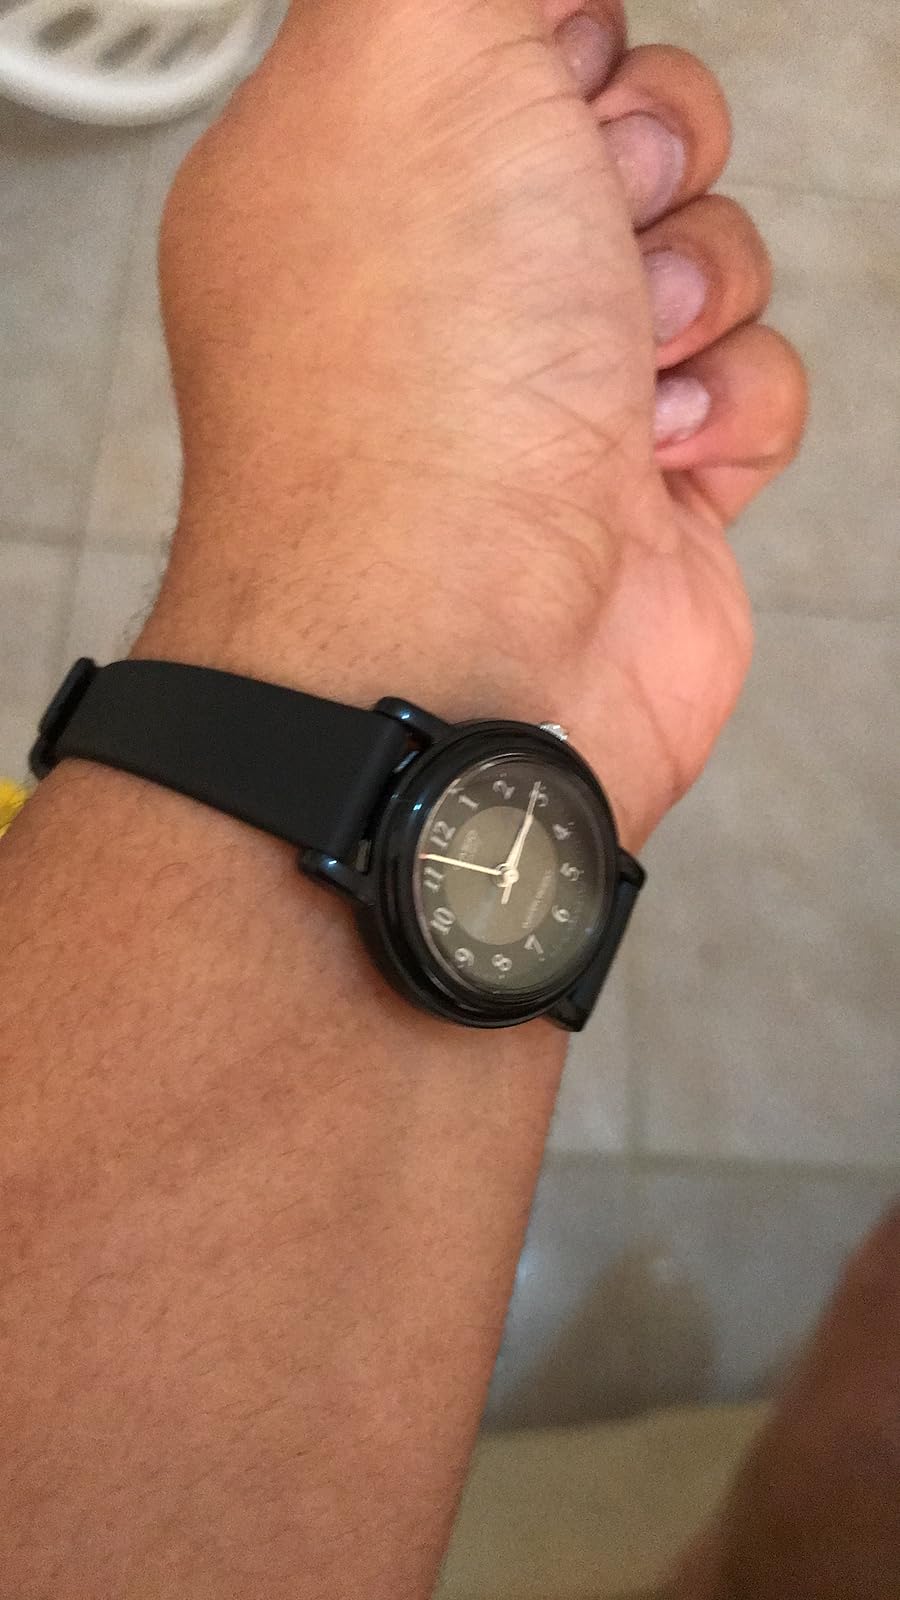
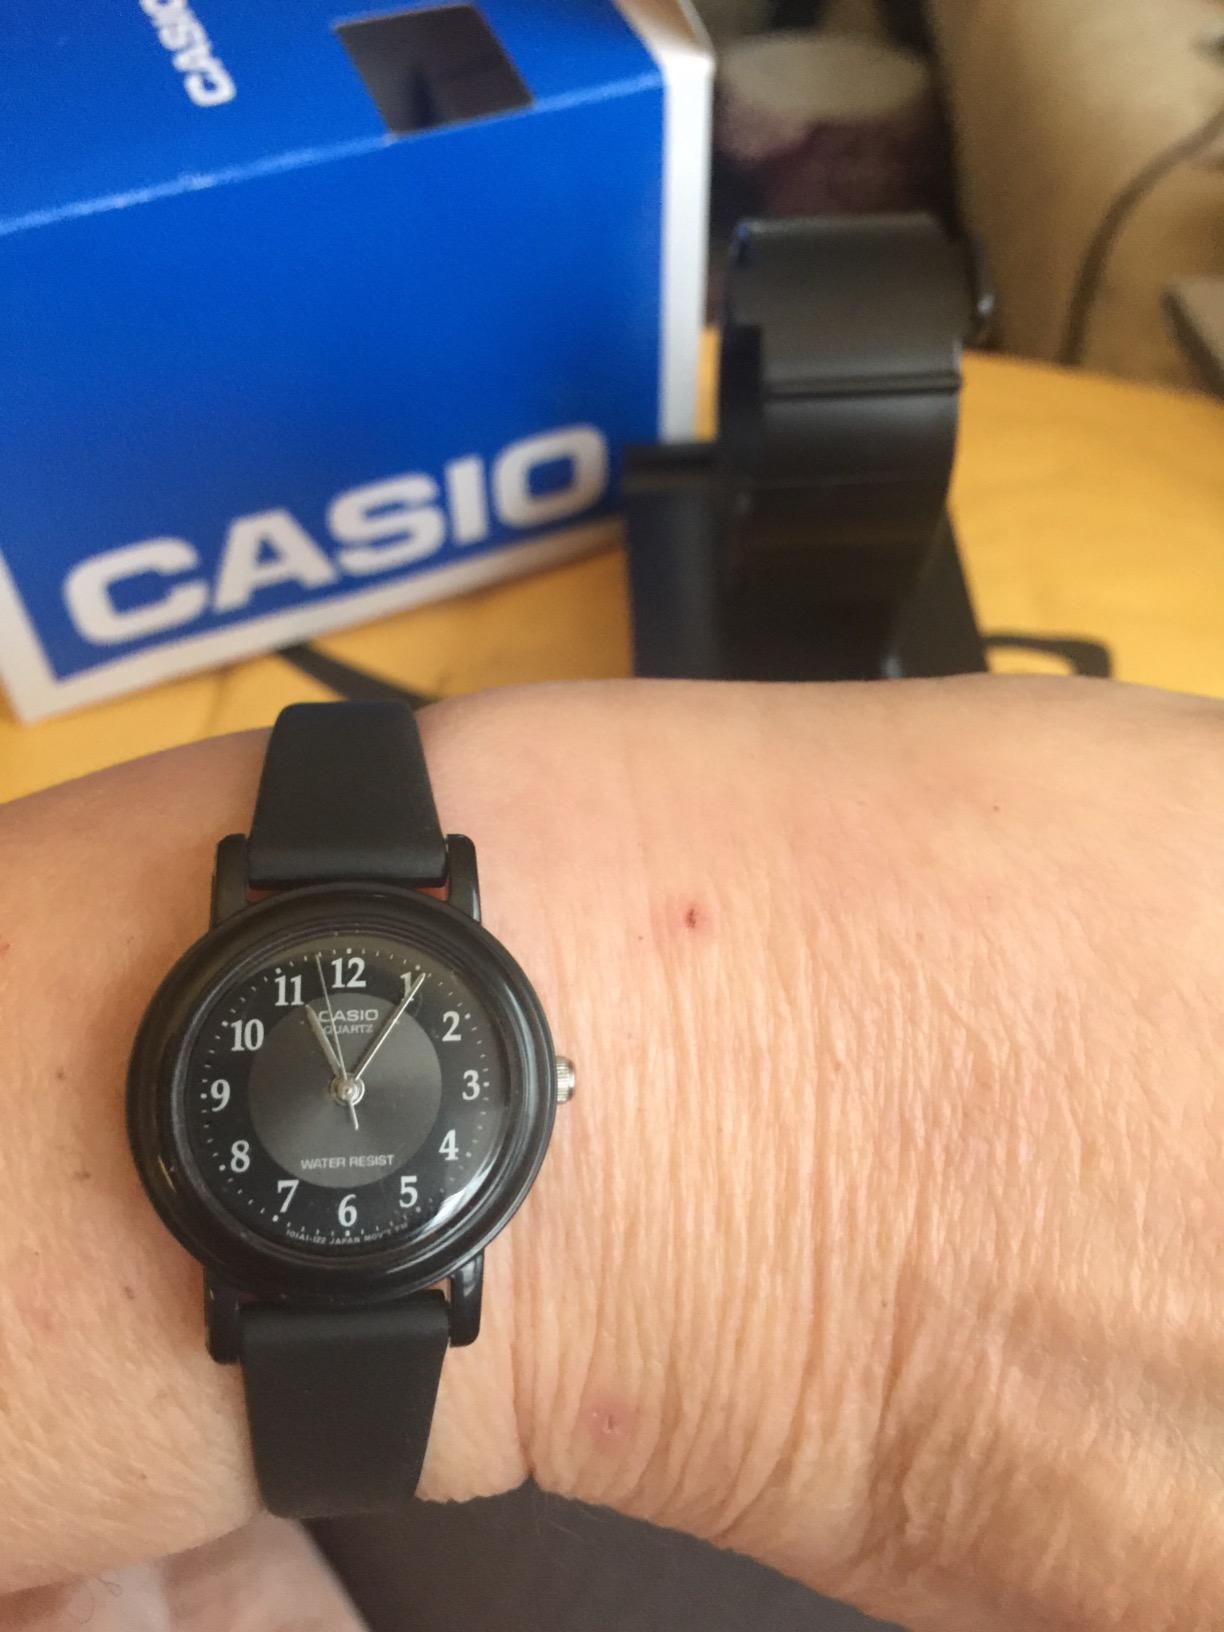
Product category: accessories_watch
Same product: yes